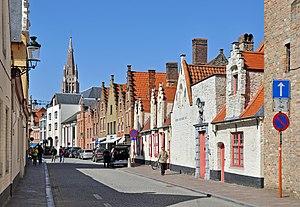
Bruges (Belgique)